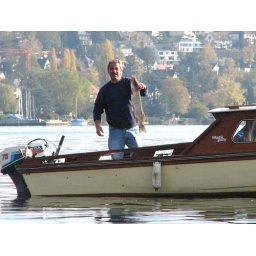
this bloke just caught a fish in this lake